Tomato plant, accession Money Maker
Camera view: bottom (45 deg); turntable rotation: 180 degrees
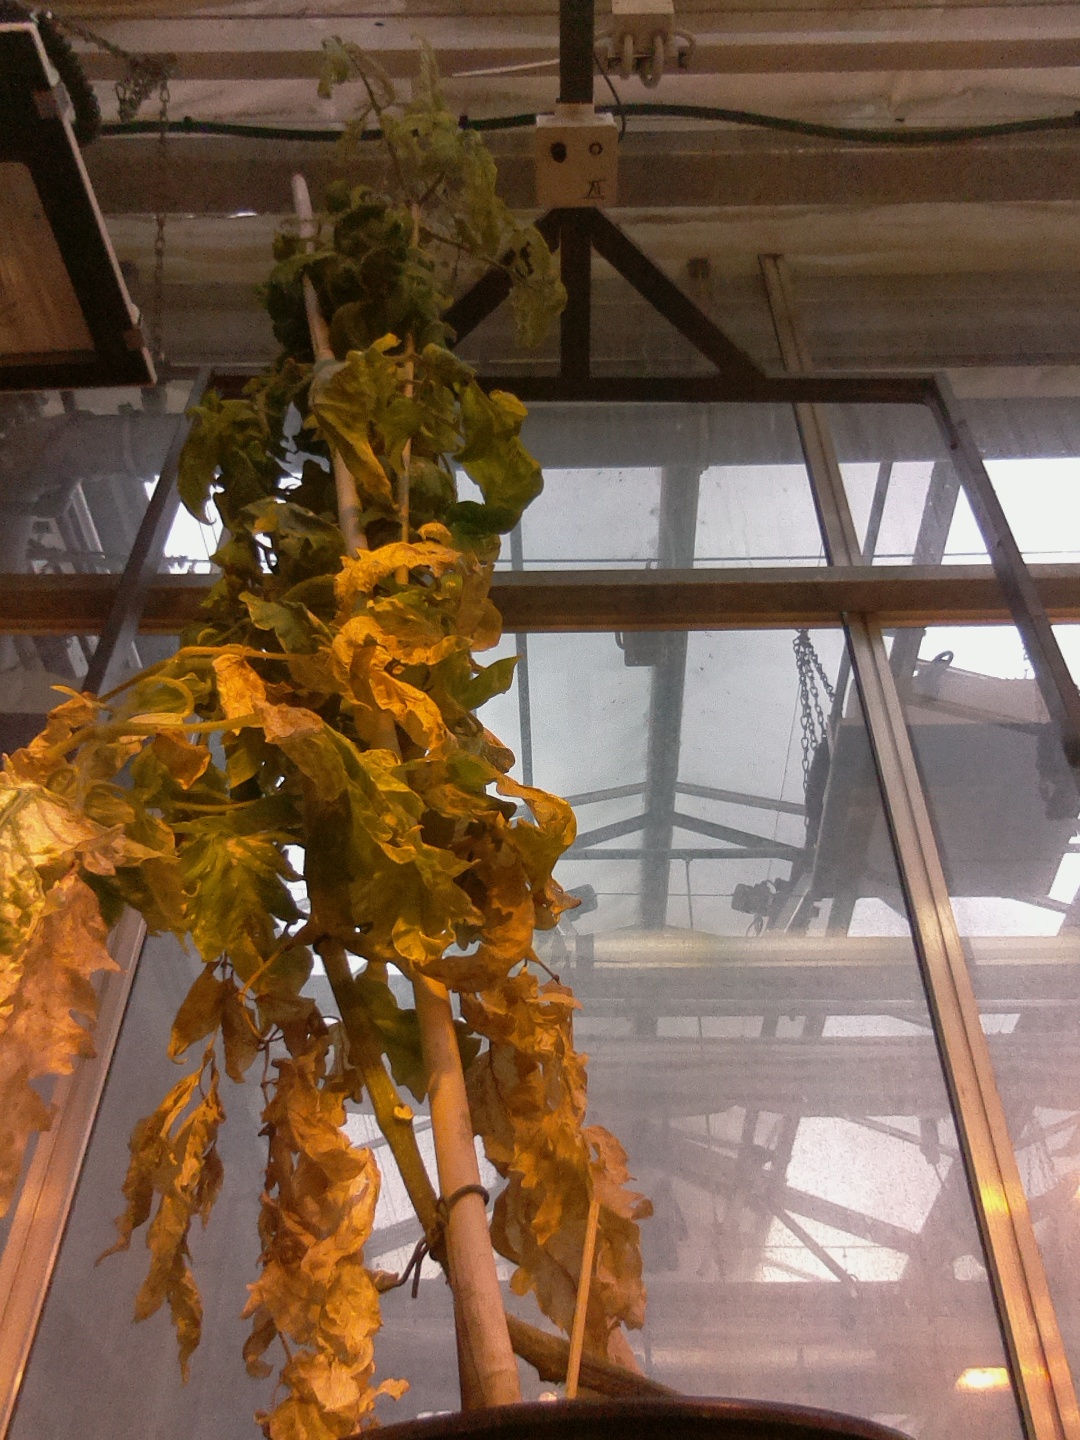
BBCH growth stage 82: 20%-30% of fruits show typical fully ripe color